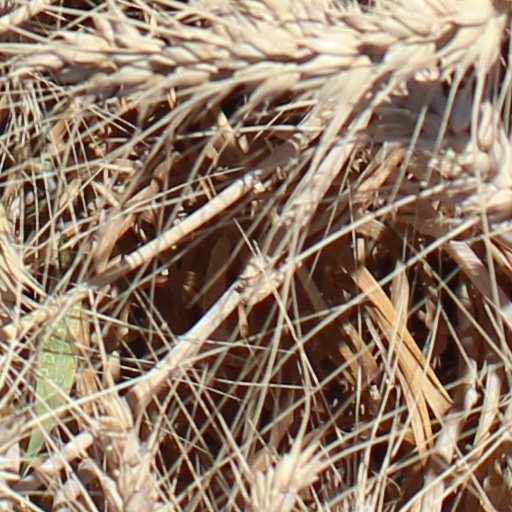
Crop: wheat